Westworld season 1

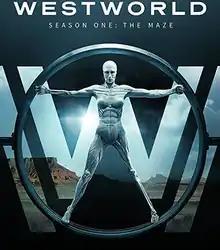
Blu-ray cover

The first season of the American science fiction western television series "Westworld", subtitled The Maze, premiered on HBO on October 2, 2016, and concluded on December 4, 2016, consisting of ten episodes.